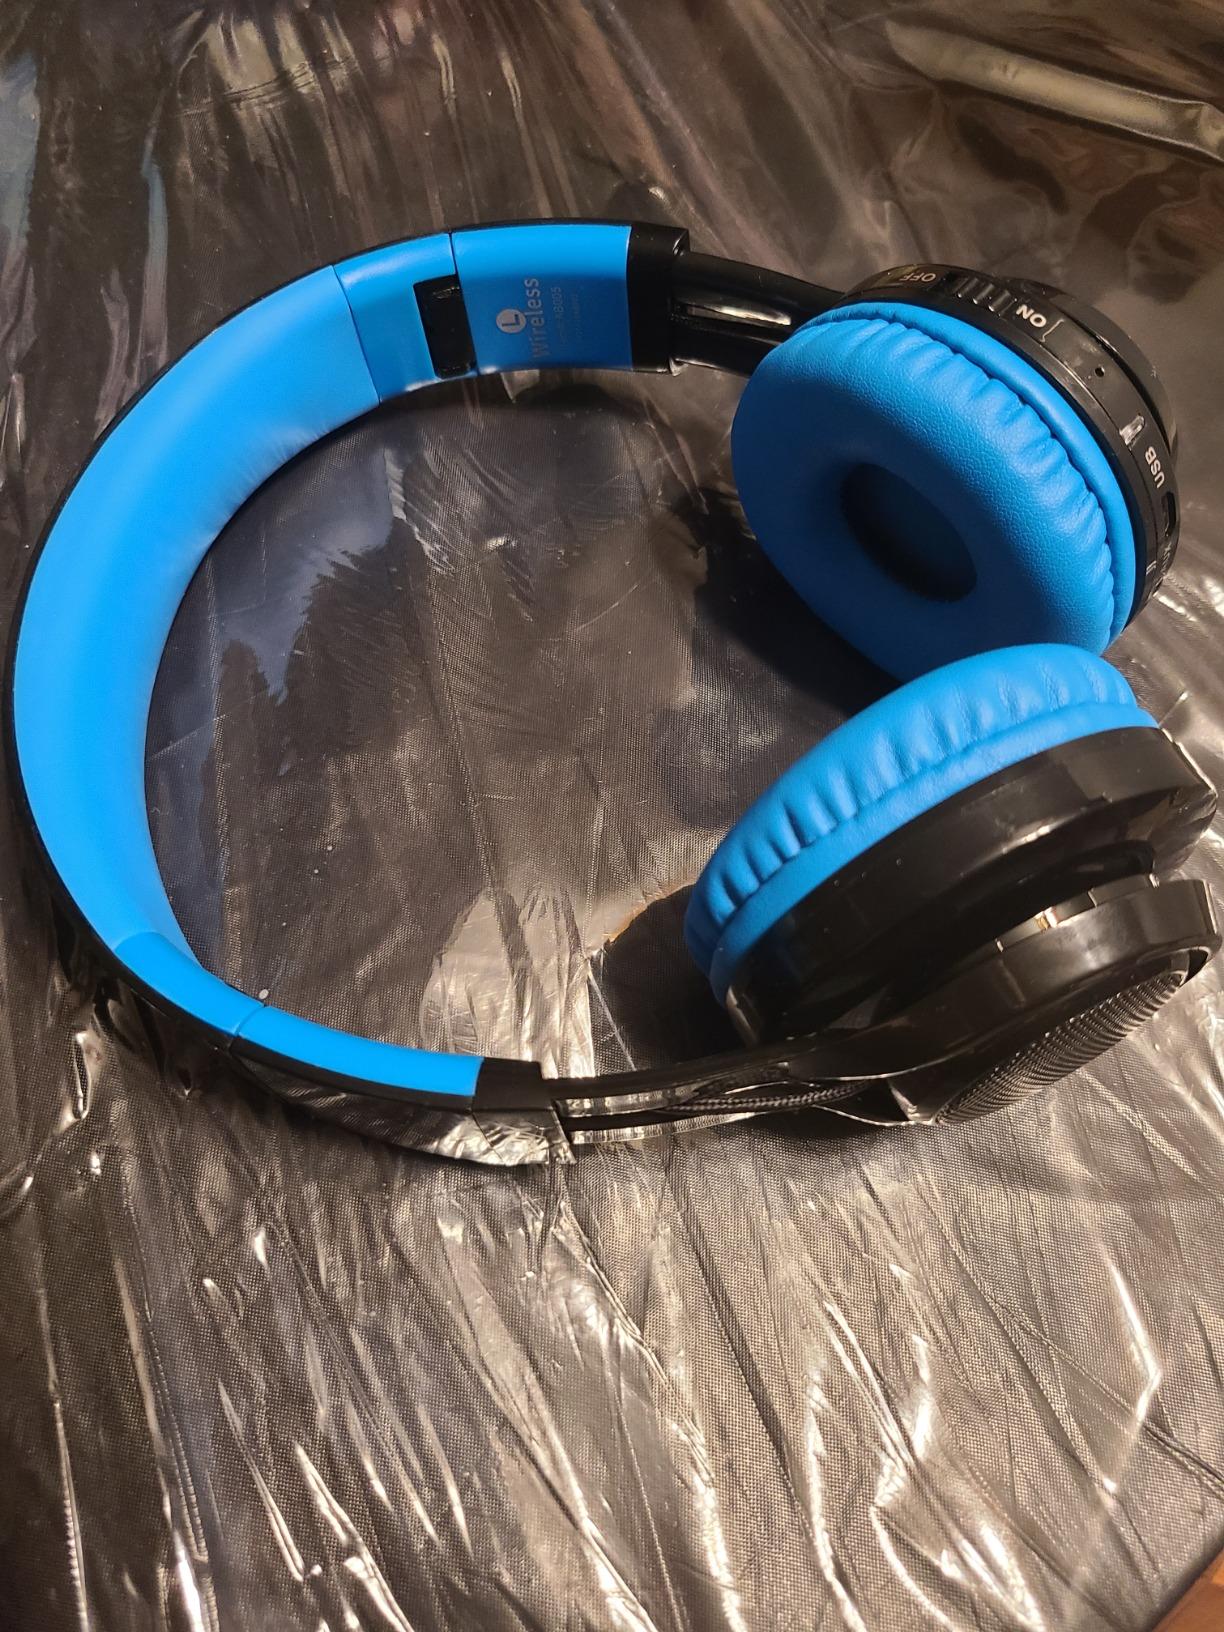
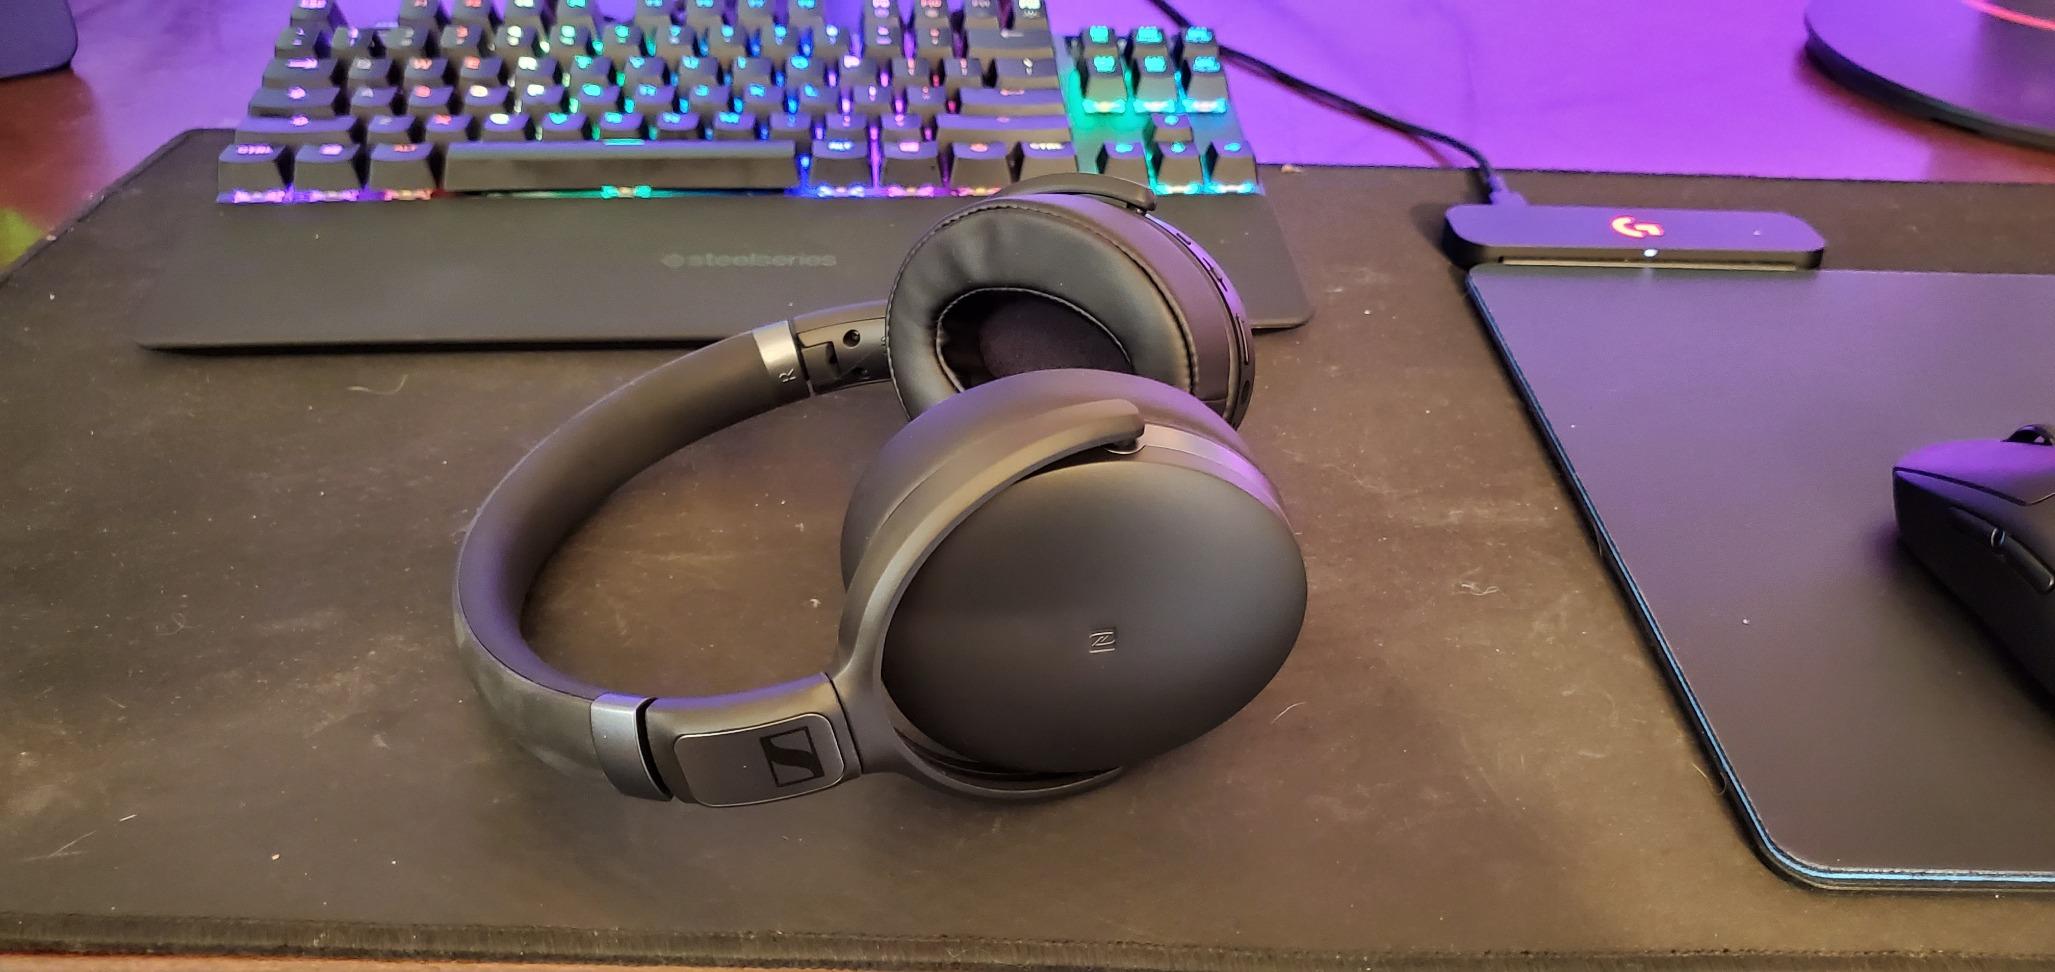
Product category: headphones
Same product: no